USS Bataan (LHD-5)

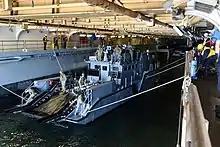
A Mark VI patrol boat docking with "Bataan"

In May 2016, "Bataan" conducted well deck operations with the Mark VI patrol boat, demonstrating the capability to launch and dock the 85 ft patrol boat with an amphibious assault ship. This was the first time the Mark VI operated out of an LHD, and the second time it operated out of a well deck overall.